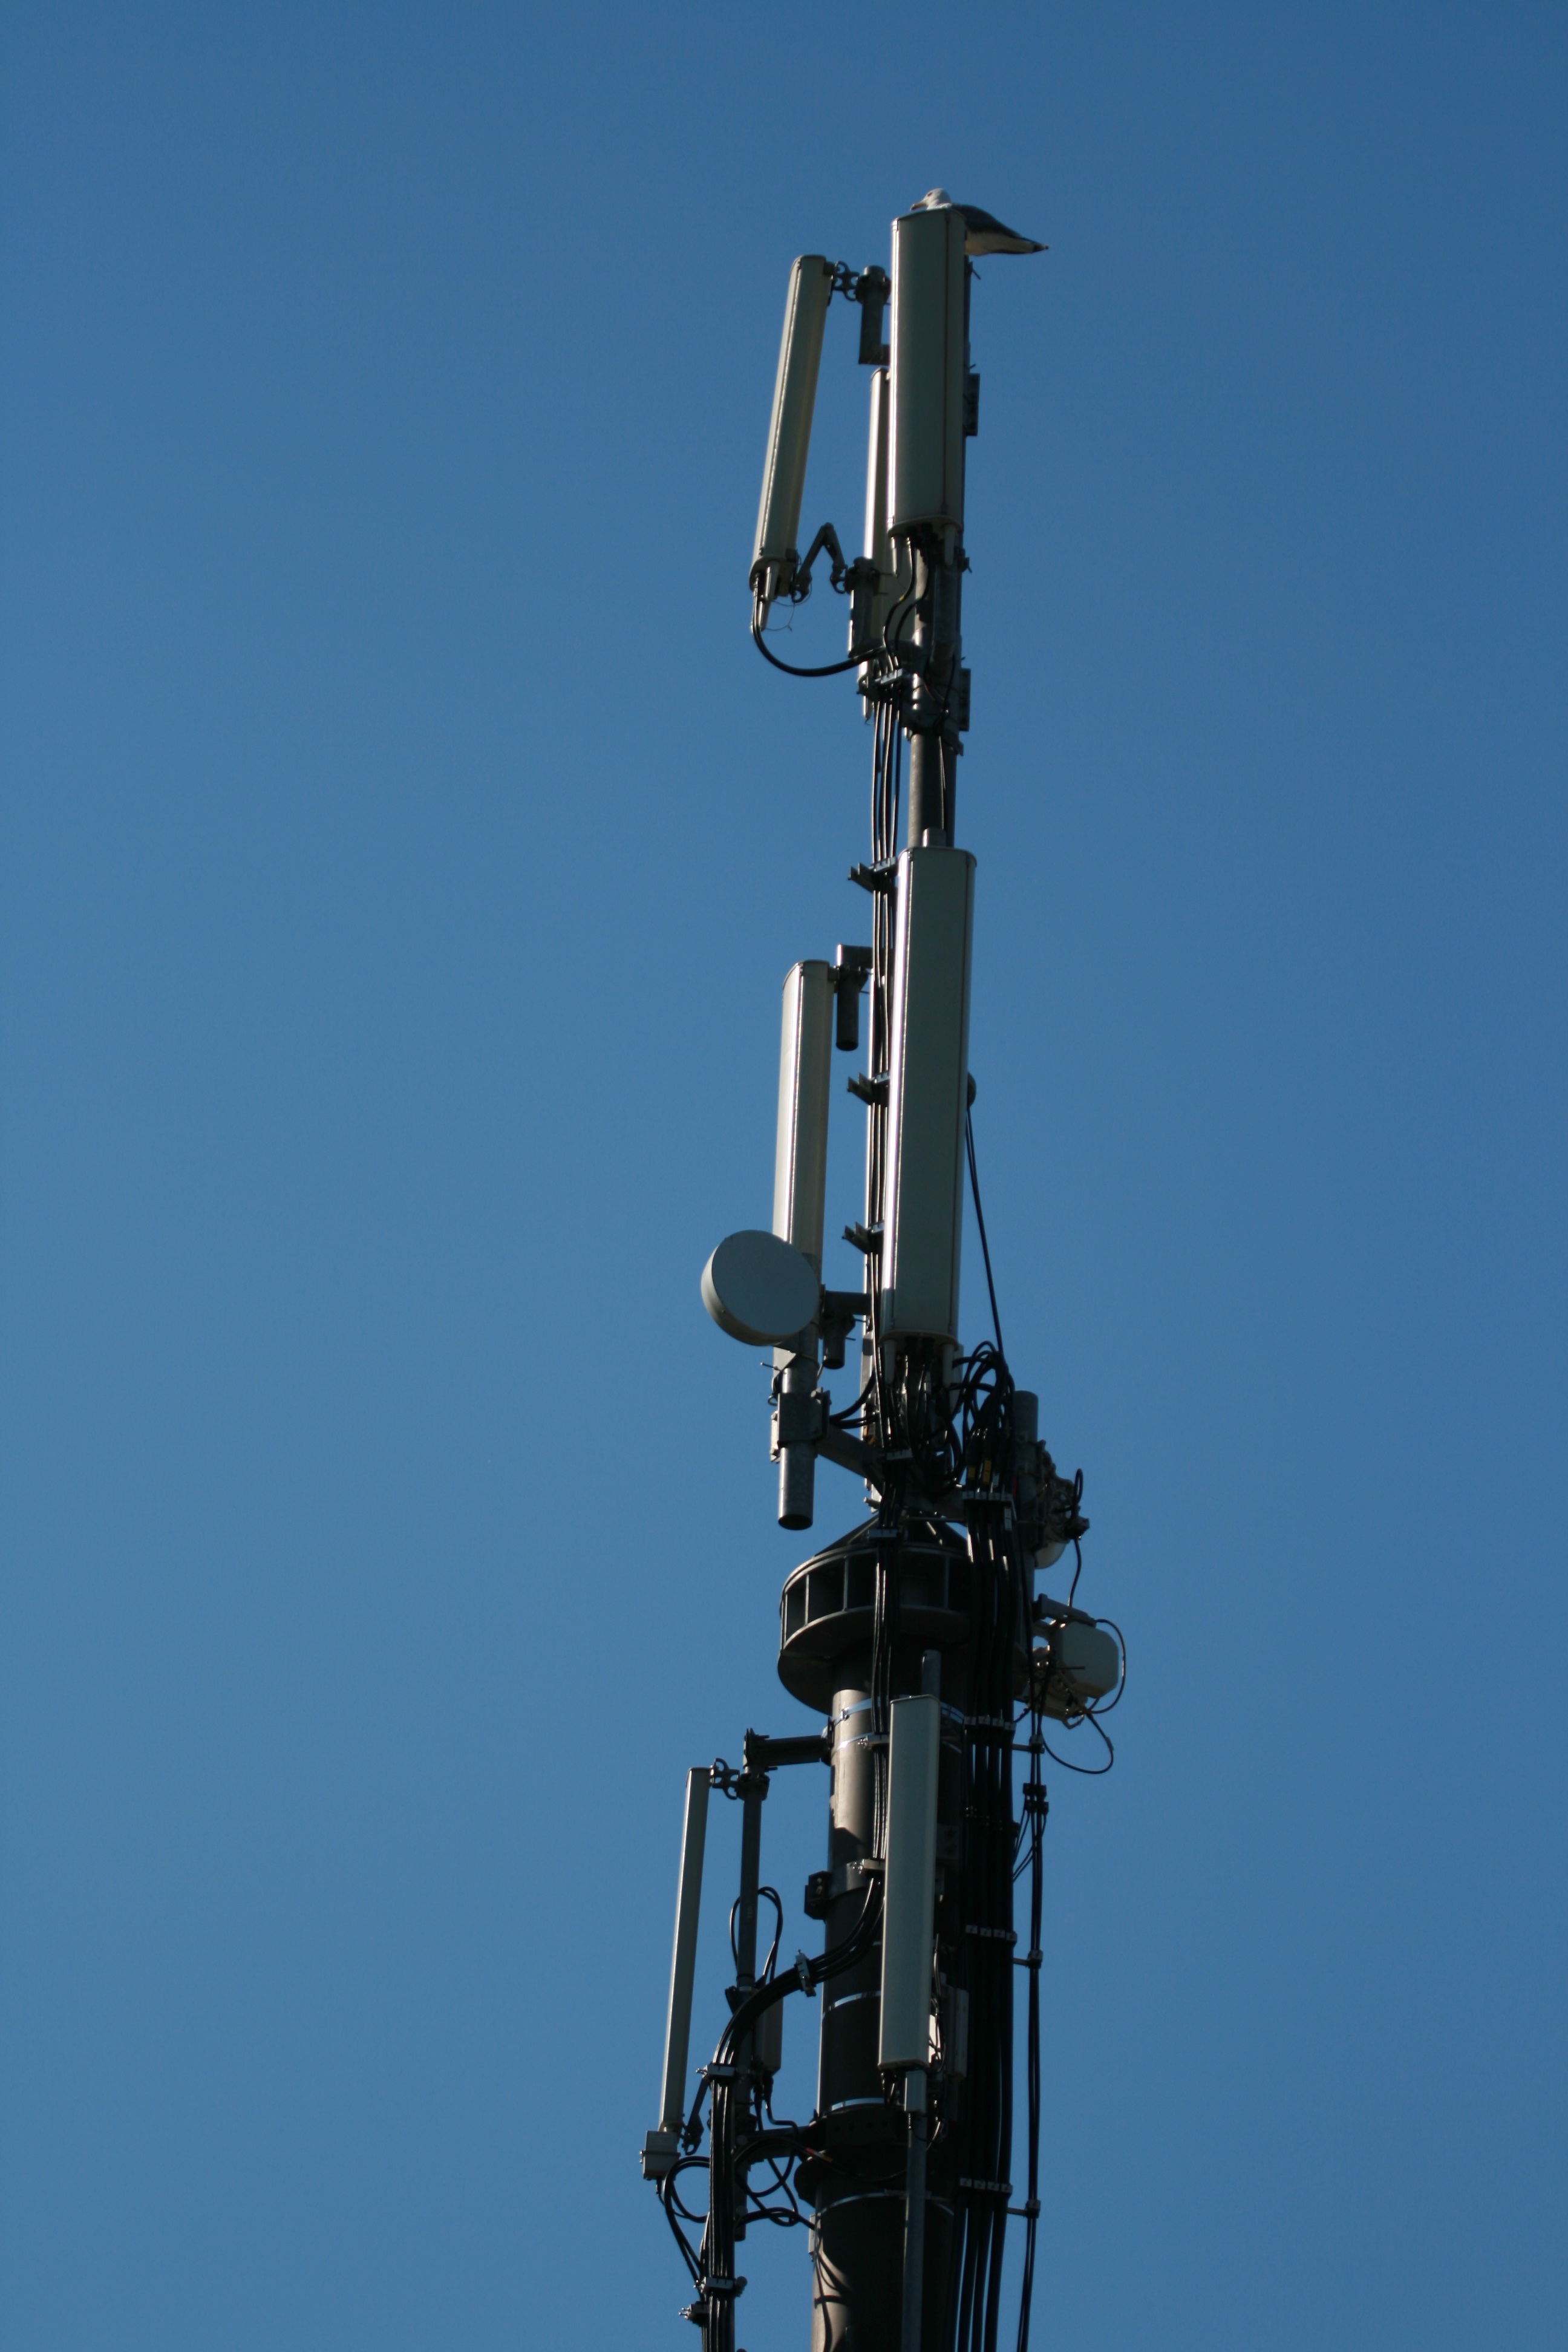
technology, wind, antenna, vehicle, mast, machine, street light, electronics accessory